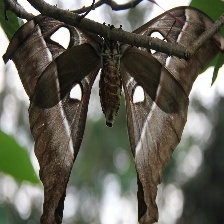
Species: HERCULES MOTH